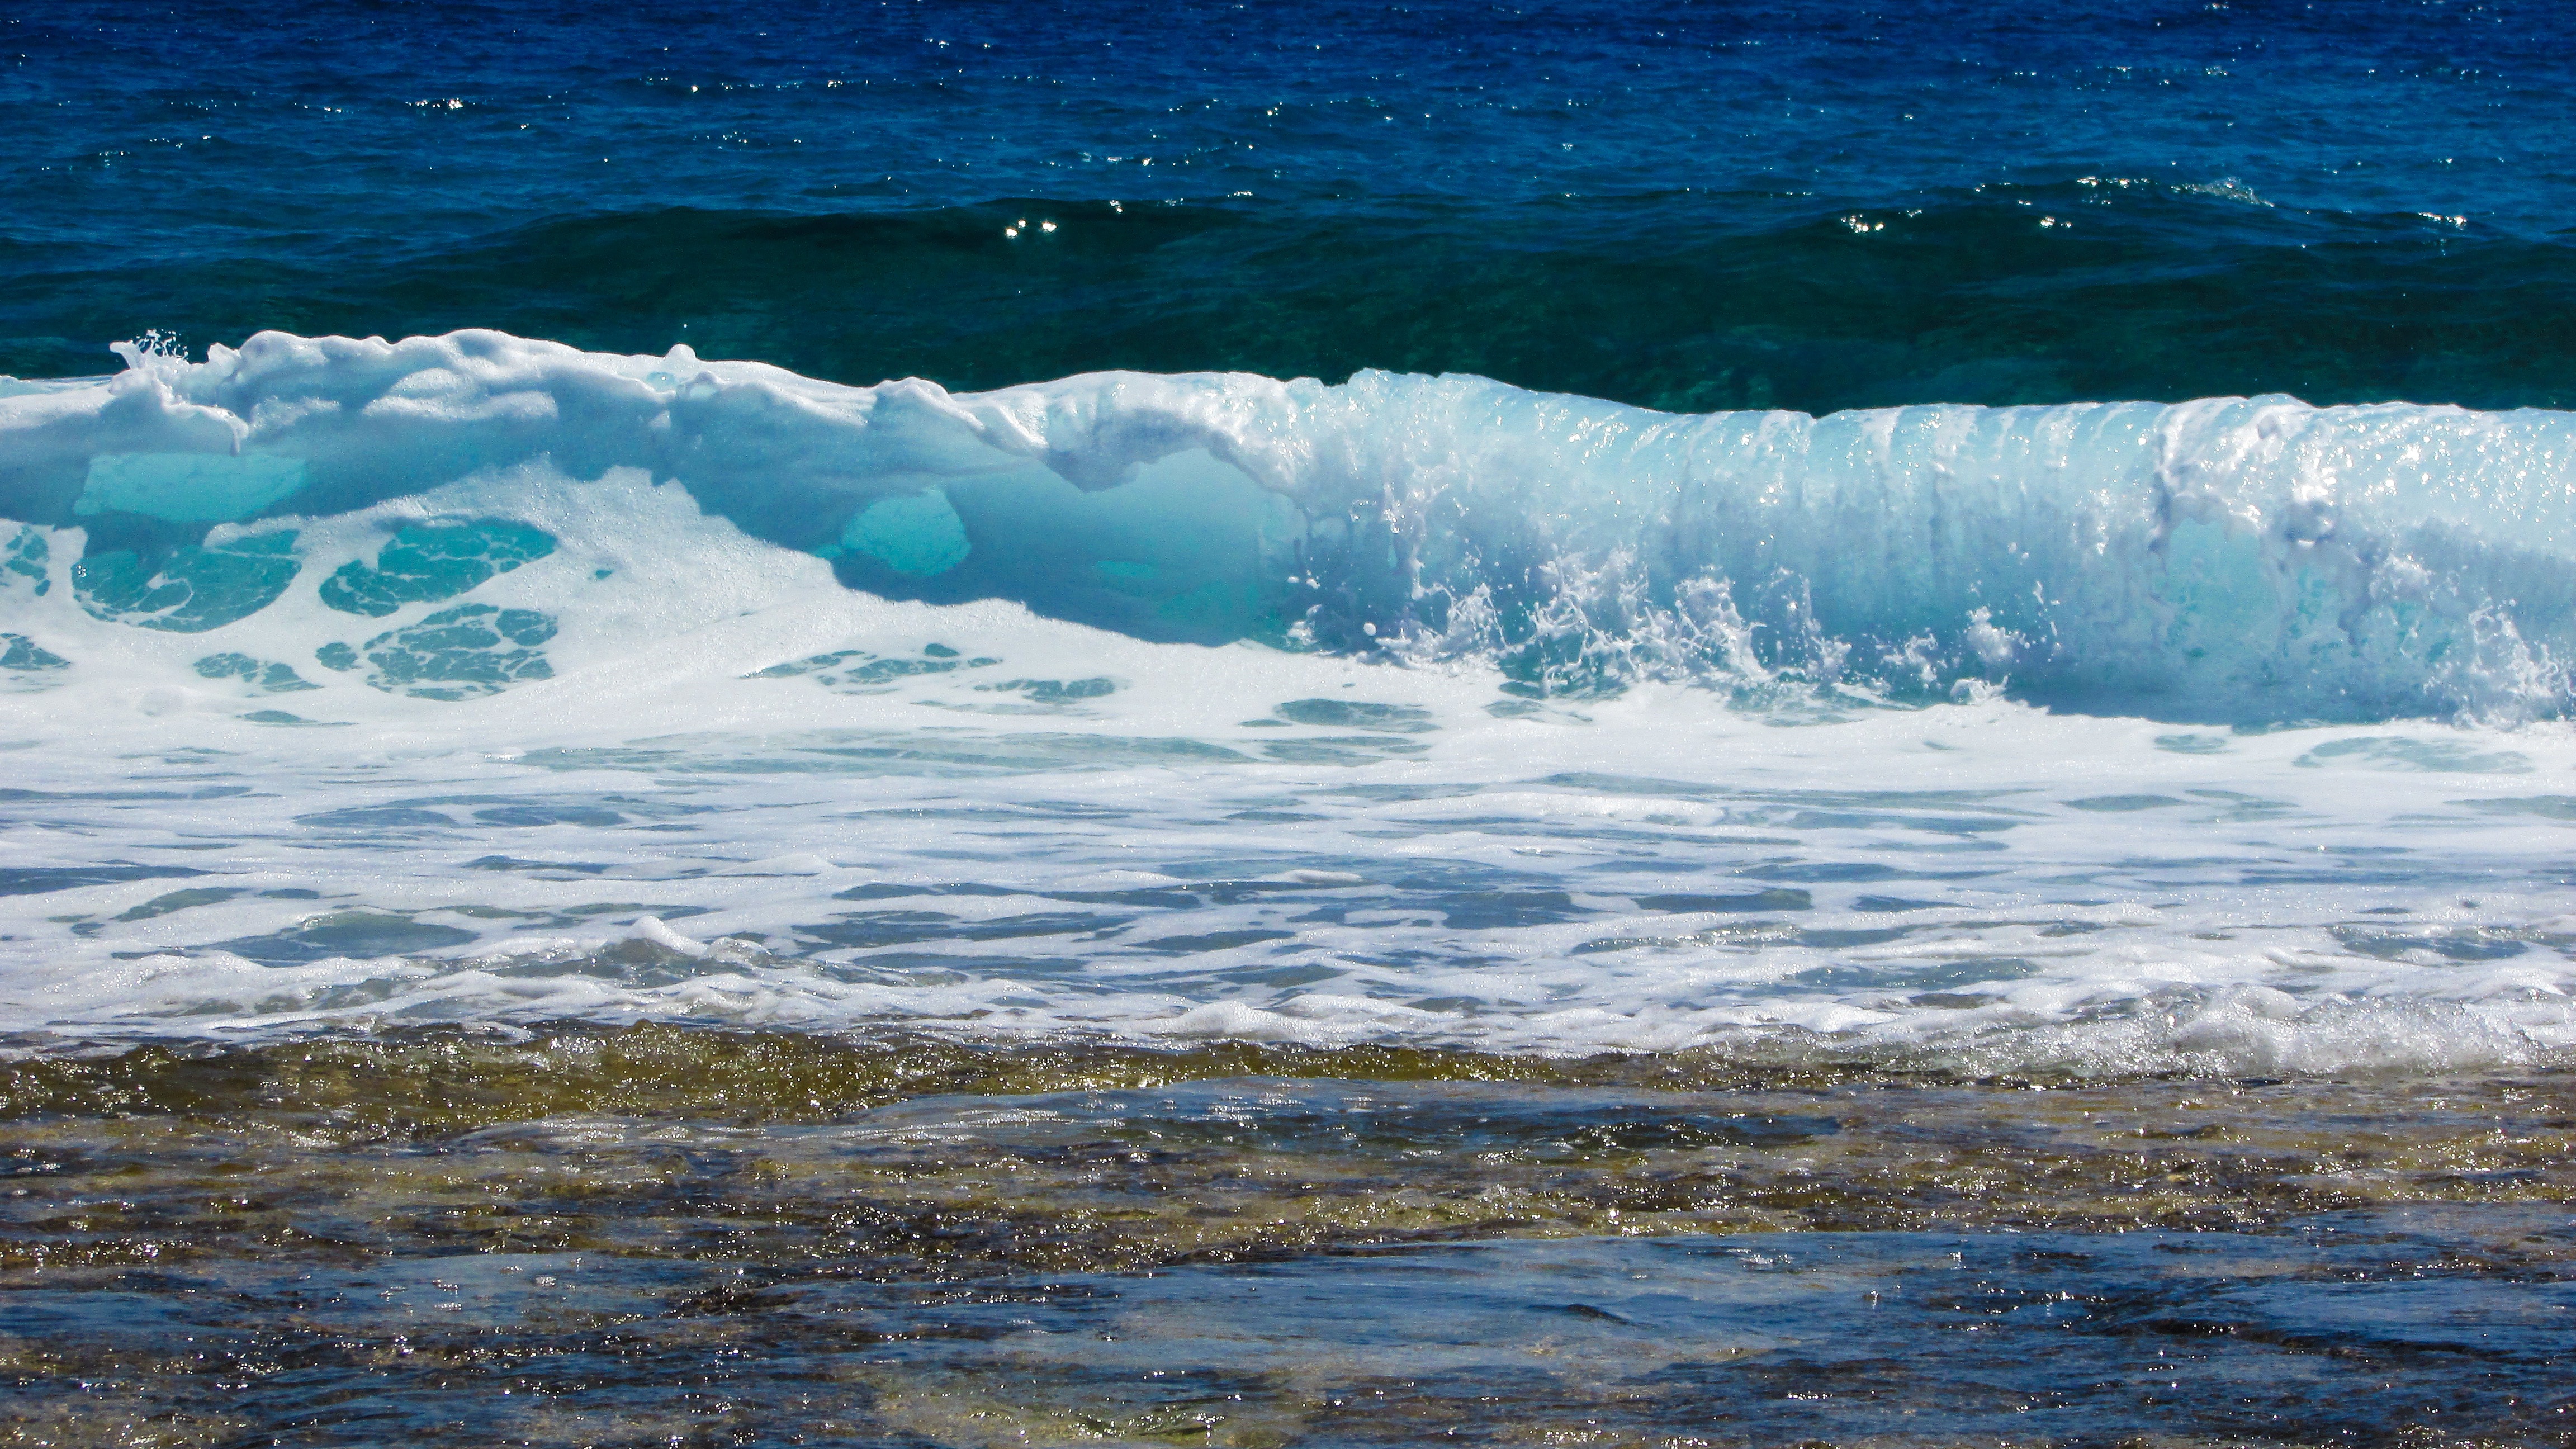
sea, coast, water, ocean, liquid, shore, wave, foam, ice, splash, spray, arctic, energy, bubbles, arctic ocean, wind wave